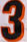
Number: 3